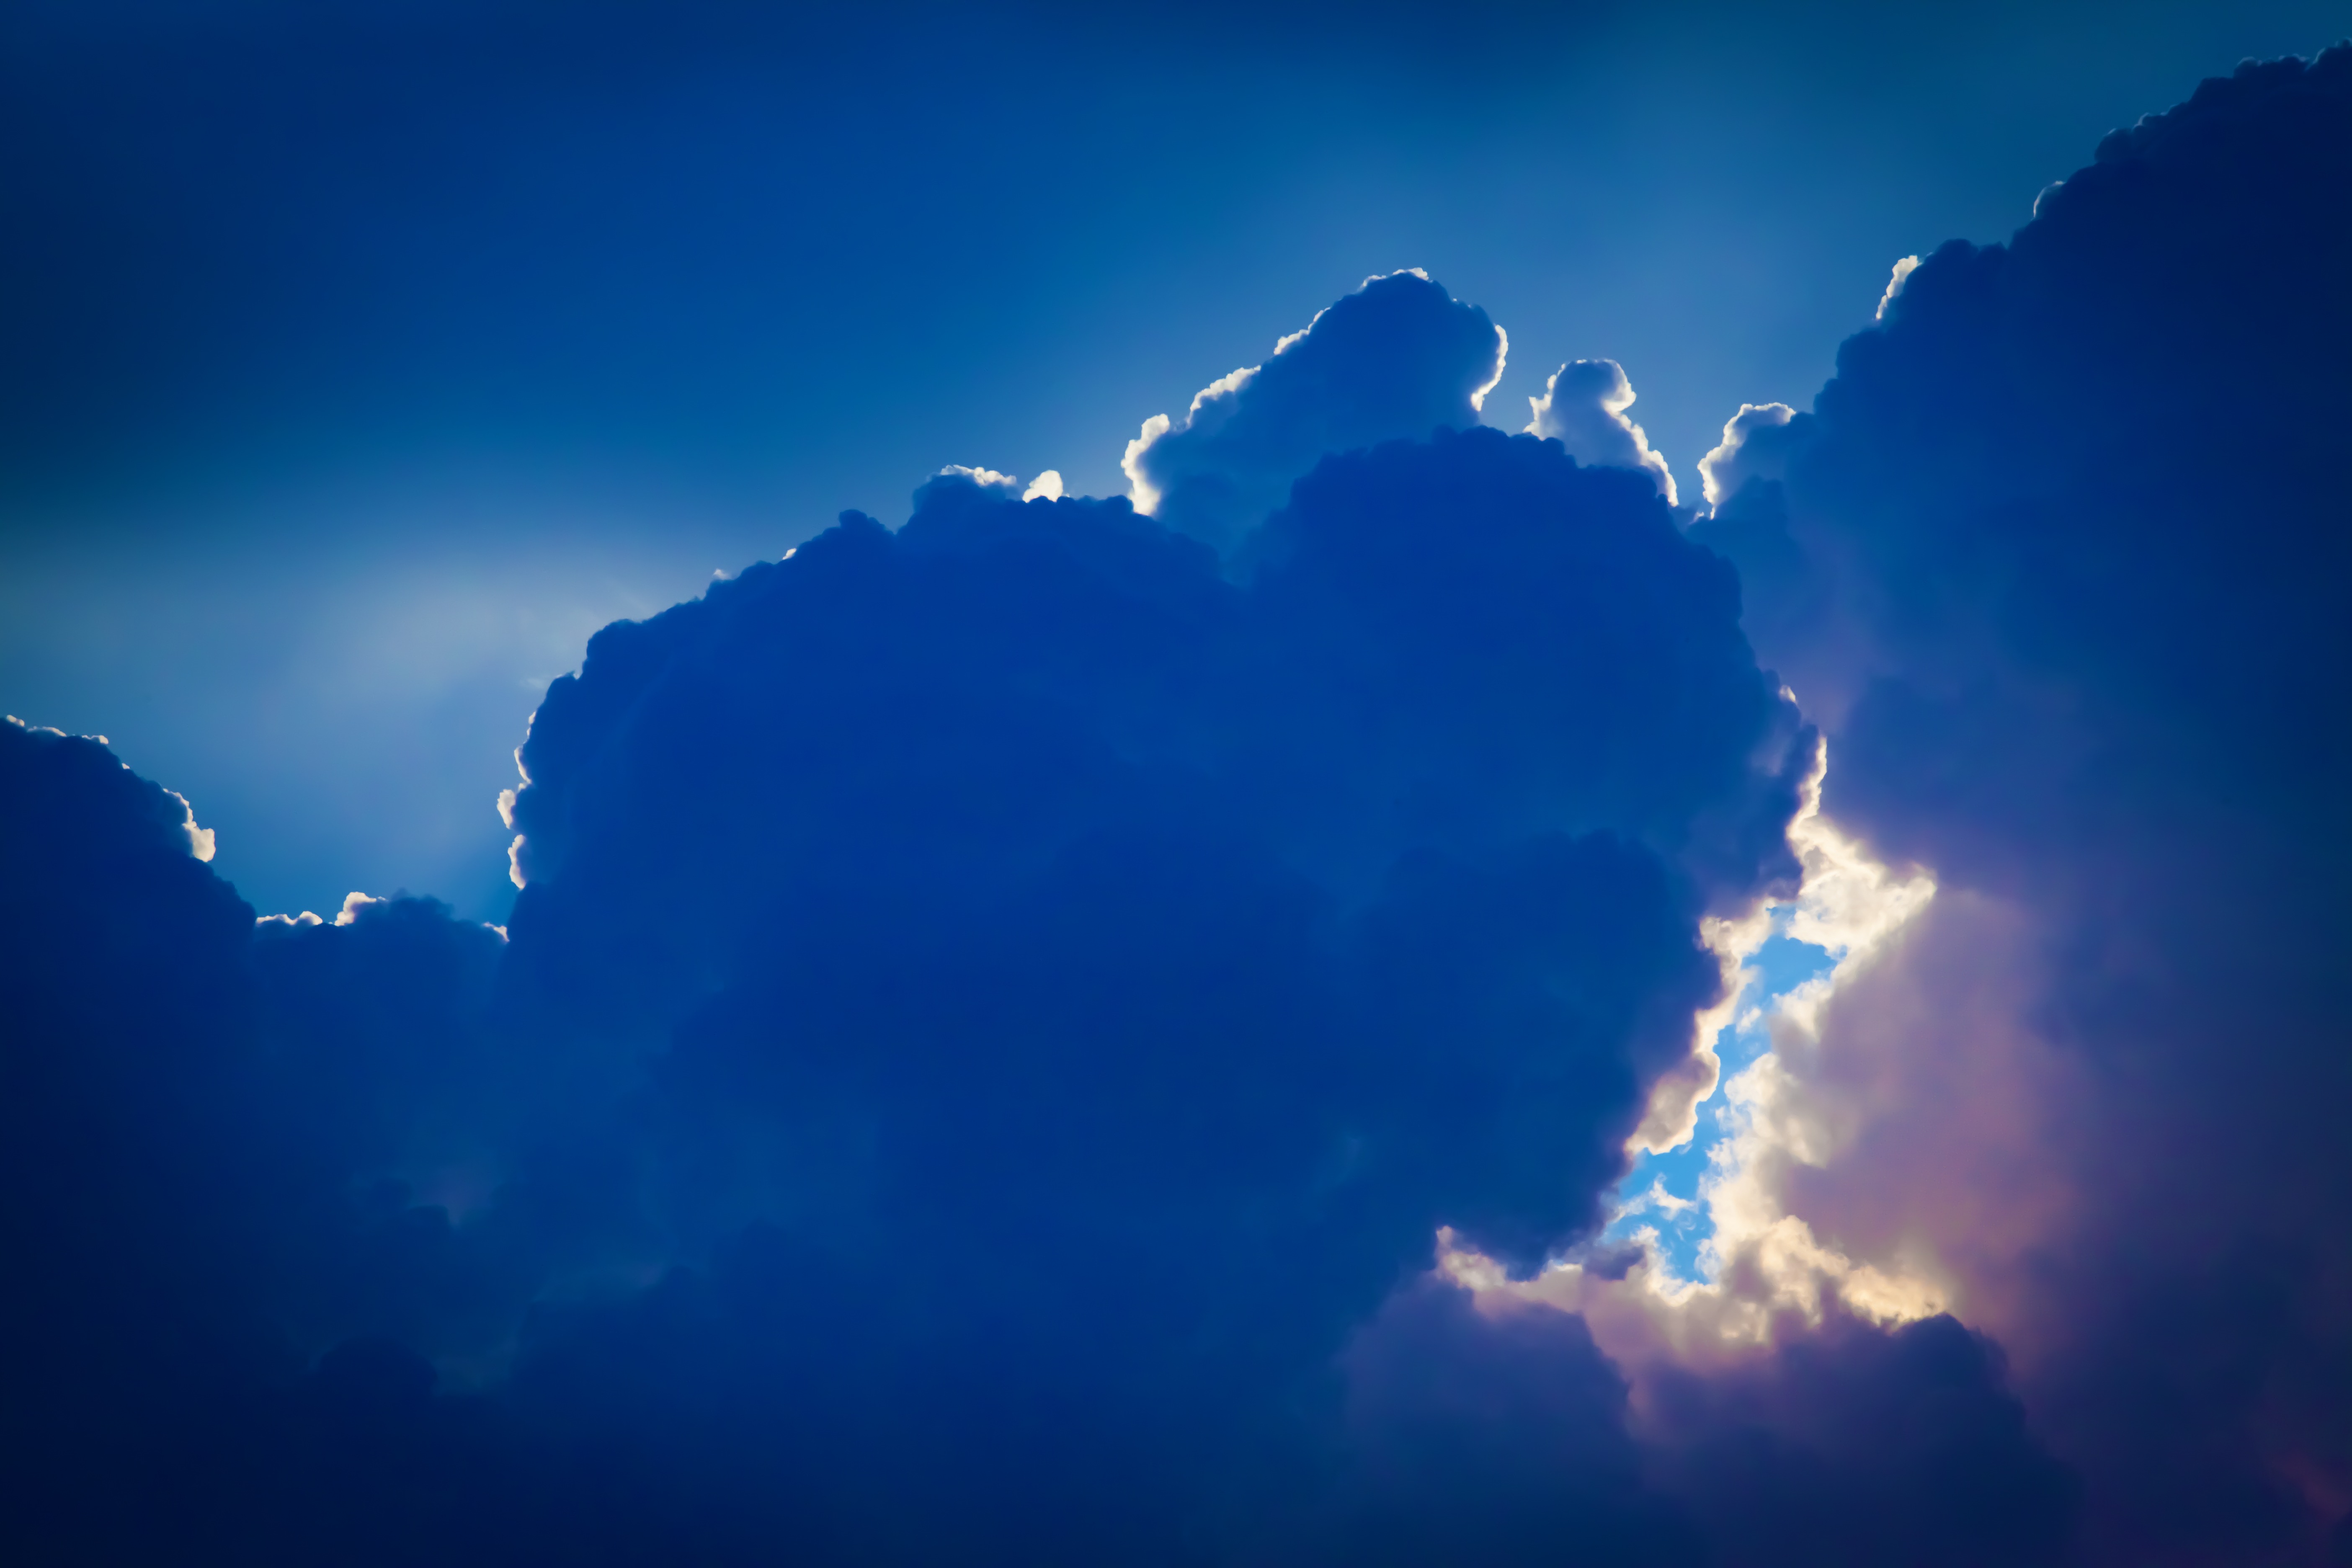
nature, horizon, light, cloud, sky, sunset, night, sunlight, cloudy, air, moody, atmosphere, dark, heaven, color, weather, storm, cumulus, blue, lightning, cloudscape, thunder, beauty, beautiful, scene, dramatic, meteorological phenomenon, atmosphere of earth, geological phenomenon